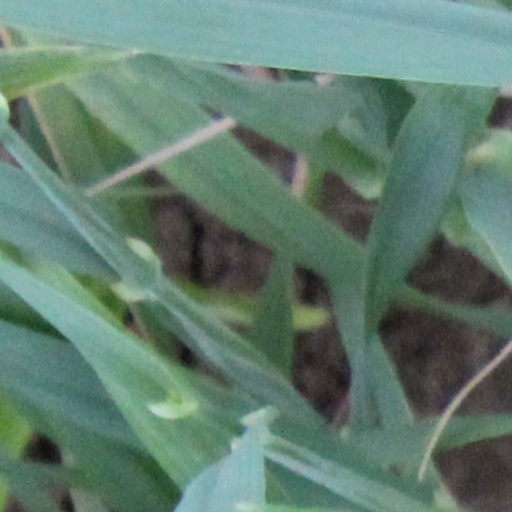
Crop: wheat